Fran Drescher

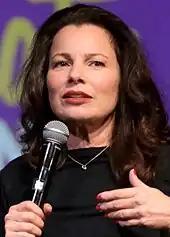
Drescher in 2018

Francine Joy Drescher (born September 30, 1957) is an American actress and trade unionist. She is currently serving as the national president of the Screen Actors Guild – American Federation of Television and Radio Artists (SAG-AFTRA). She played Fran Fine in the television sitcom "The Nanny" (1993–1999), which she created and produced with her then-husband Peter Marc Jacobson.